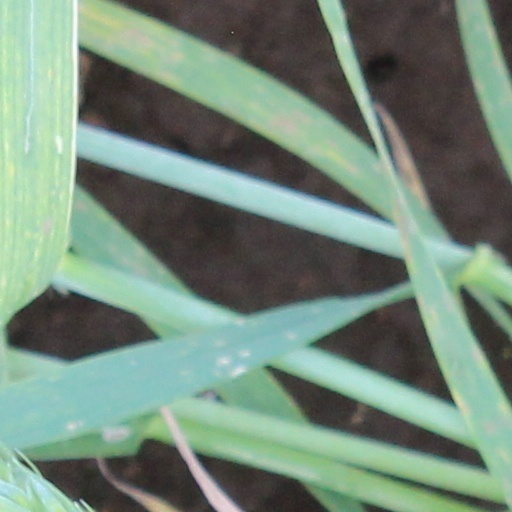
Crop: wheat